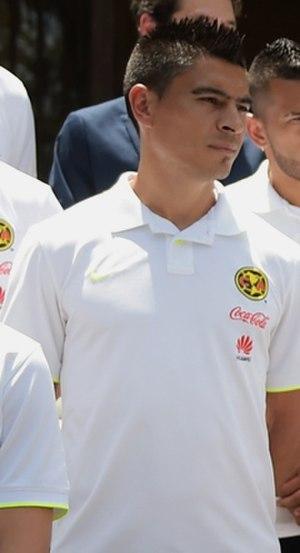
Paolo Duval Goltz, né le 12 mai 1985 à Hasenkamp en Argentine, est un footballeur international argentin, qui évolue au poste de défenseur.